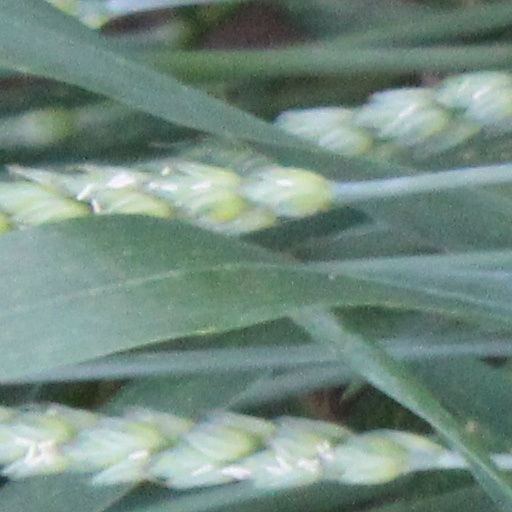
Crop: wheat